Austin A40 Farina

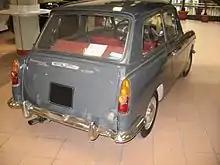
Innocenti A40 saloon

The Countryman hatchback appeared exactly a year later in October 1959, and differed from the saloon in that the rear window was marginally smaller, to allow for a frame that could be lifted up, with its own support, while the lower panel was now flush with the floor and its hinges had been strengthened. It was a very small estate car with a horizontally split tailgate having a top-hinged upper door and bottom-hinged lower door. October 1959 also saw the standardisation on both cars of self-cancelling indicators and the provision of a centre interior light and, in early summer 1960, a flat lid was added over the spare wheel in the rear luggage compartment.